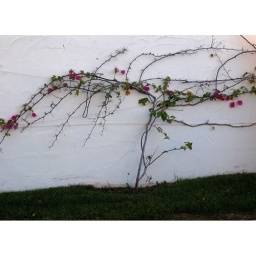
Vines against a white wall